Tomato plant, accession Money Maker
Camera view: vertical (180 deg); turntable rotation: 30 degrees
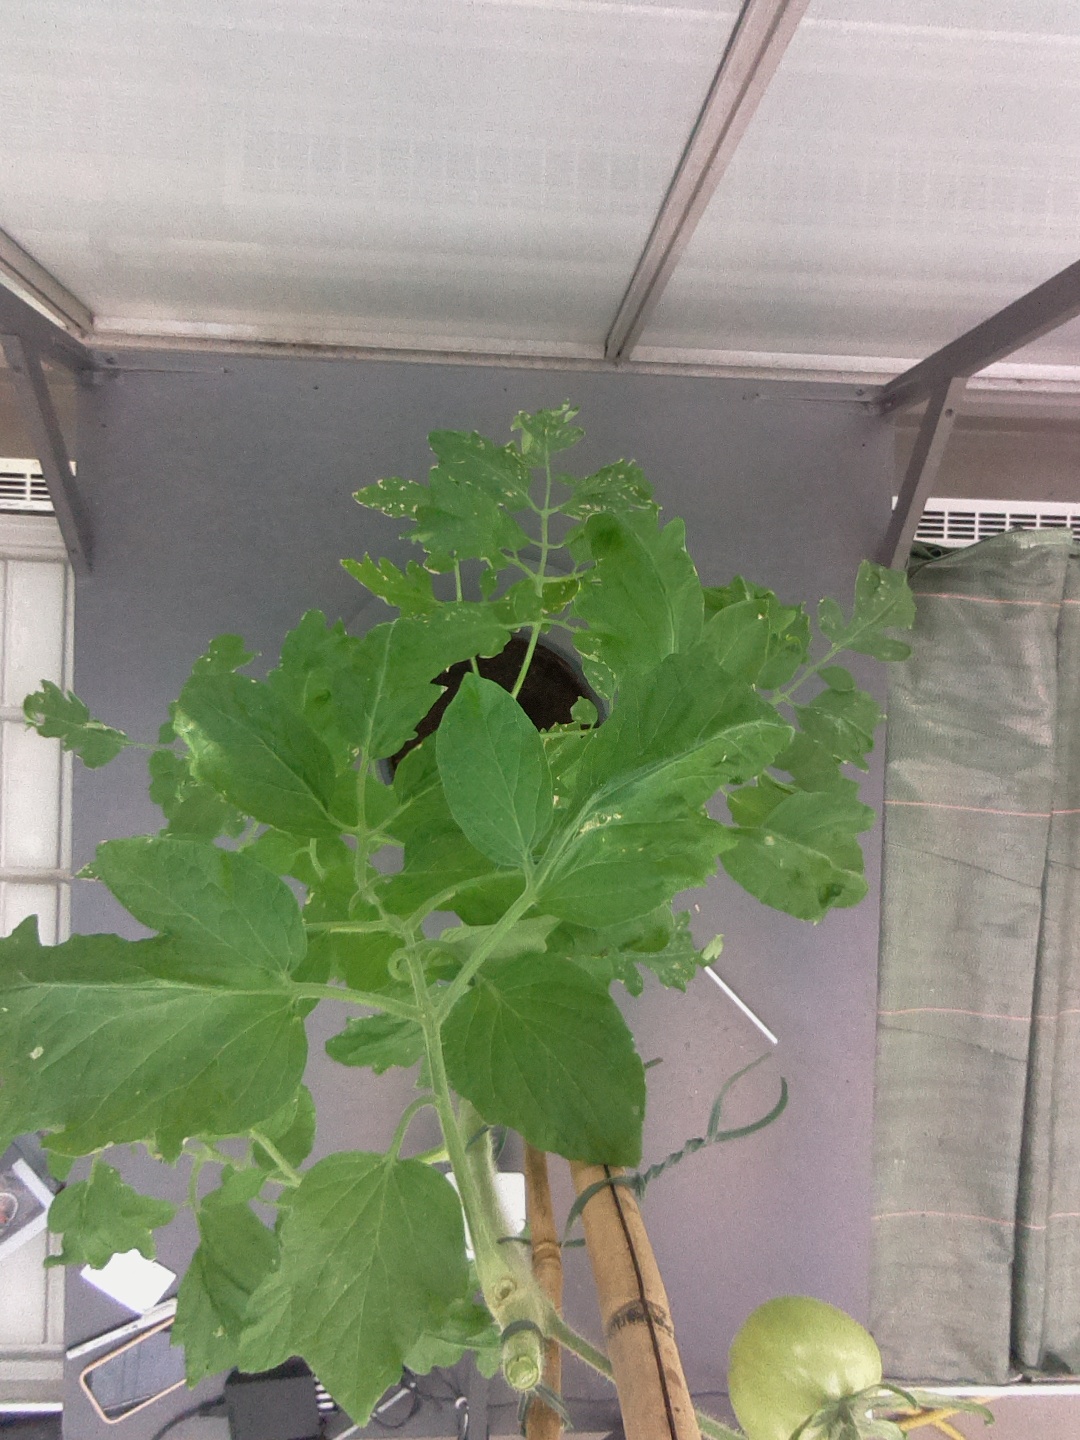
BBCH growth stage 73: 30%-40% of final fruit size